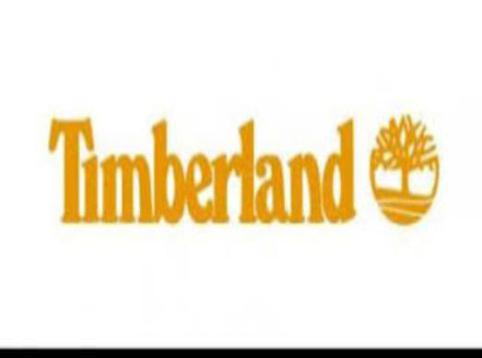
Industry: Clothes